Korean State Railway

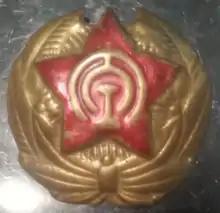
Kukch'ŏl railway worker's cap badge.

The Korean State Railway operates over of railway, of which is standard gauge, of broad gauge, and is narrow gauge Of the total, about 80% is in regular use. of the standard gauge lines are electrified at 3 kV DC and of the narrow gauge at 1.5 kV DC. Manual and semi-automatic substations are used, located , or apart (– apart on the Kangwŏn Line).